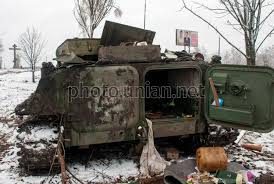
Label: MT_LB